Alice Gray

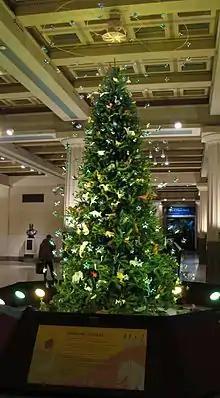
Origami Christmas tree at the Museum of Natural History, a tradition Gray started

Alice E. Gray was born on June 7, 1914. Her mother came from a farming family and her father was an engineer. She was interested by insects as a child. Her mother, when asked by Alice to keep insects she had caught, agreed under the condition that Alice learn what they ate by dinnertime, leading her to become an amateur entomologist at a young age. While still in high school she knew she wanted to work at the American Museum of Natural History, and called its Insects and Spiders Department to ask about employment. Based on the advice she received from then-chairman, Frank E. Lutz, she applied to and attended Cornell University, studying biology and entomology, and training in scientific illustration.